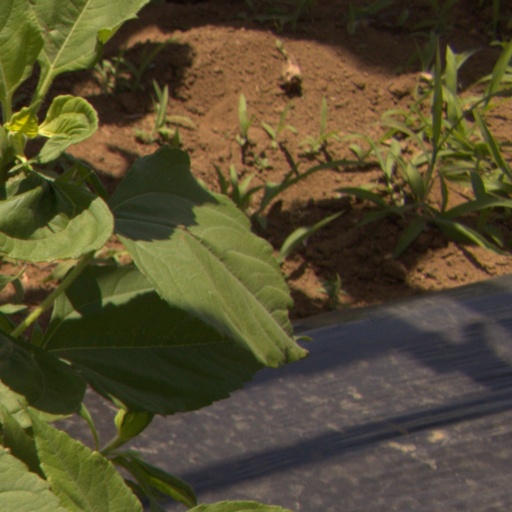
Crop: Jerusalem artichoke